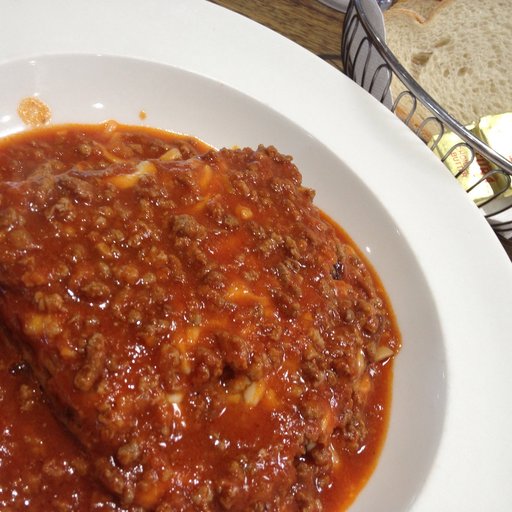
Label: lasagna